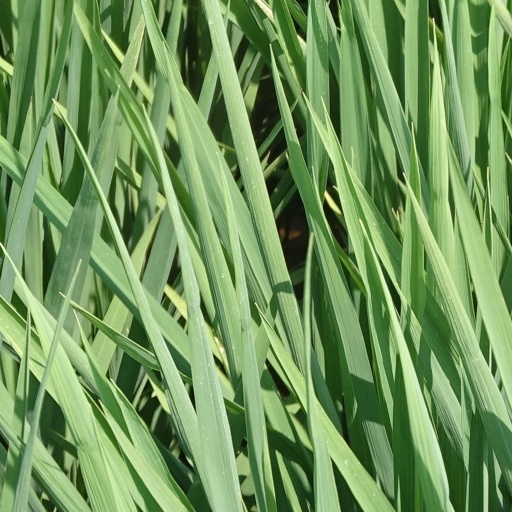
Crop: rice